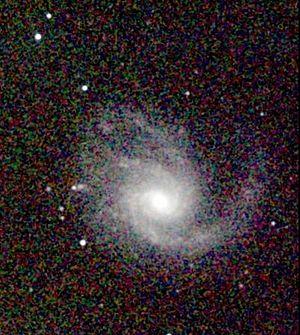
Voici une liste de galaxies spirales notables, classée en fonction de leur nom, de la constellation hôte, de la magnitude apparente et de la classification morphologique des galaxies.
M99 est une galaxie spirale de grand style située dans la constellation de la Chevelure de Bérénice à environ 50 millions d'années-lumière. M99 a été découvert l'astronome français Pierre Méchain en 1781. Charles Messier a observé cette galaxie le 13 avril de la même année et l'a ajouté à son catalogue.